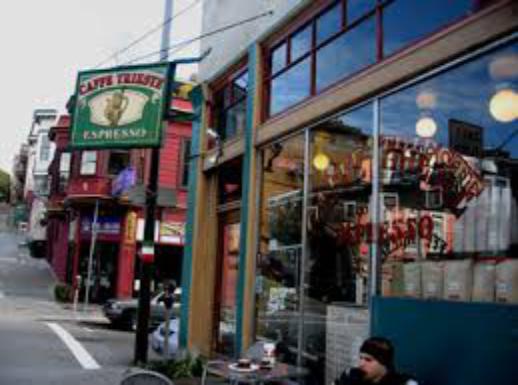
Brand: Caffe Trieste
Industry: Food